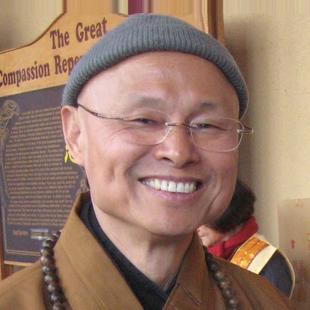
Age: 67